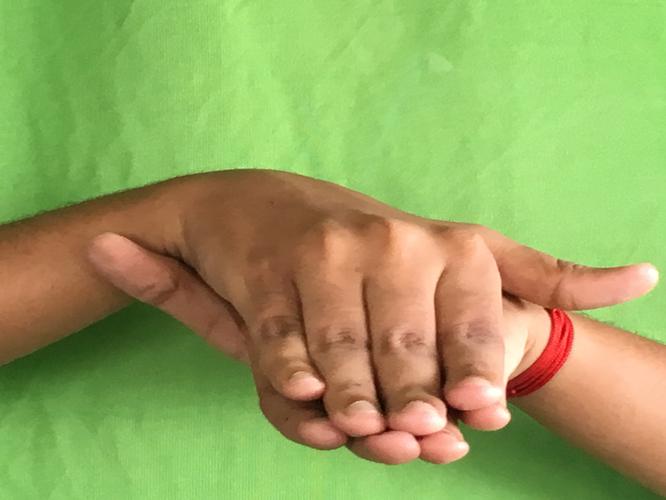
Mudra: Matsya
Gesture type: double_hand